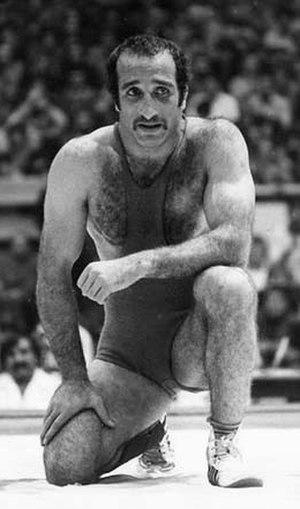
Mansour Barzegar est un lutteur iranien spécialiste de la lutte libre né le 28 février 1947 à Téhéran.